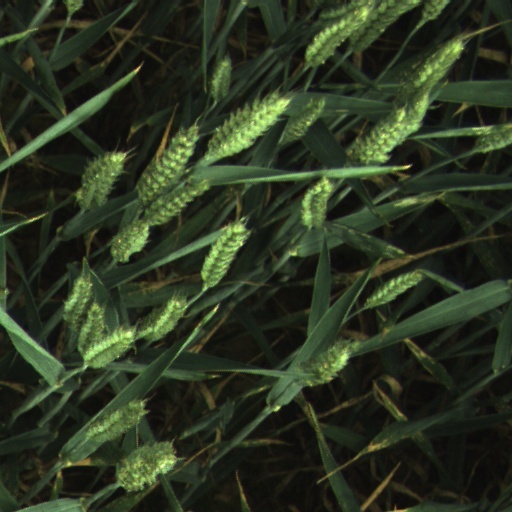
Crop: wheat